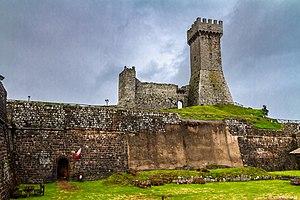
la forteresse Aldobrandesque de Radicofani
La forteresse aldobrandesque définit le type des forteresses construites par la famille Aldobrandeschi pendant la période médiévale dans leur région de la Toscane du sud centrée sur Santa Fiora, en province de Grosseto.